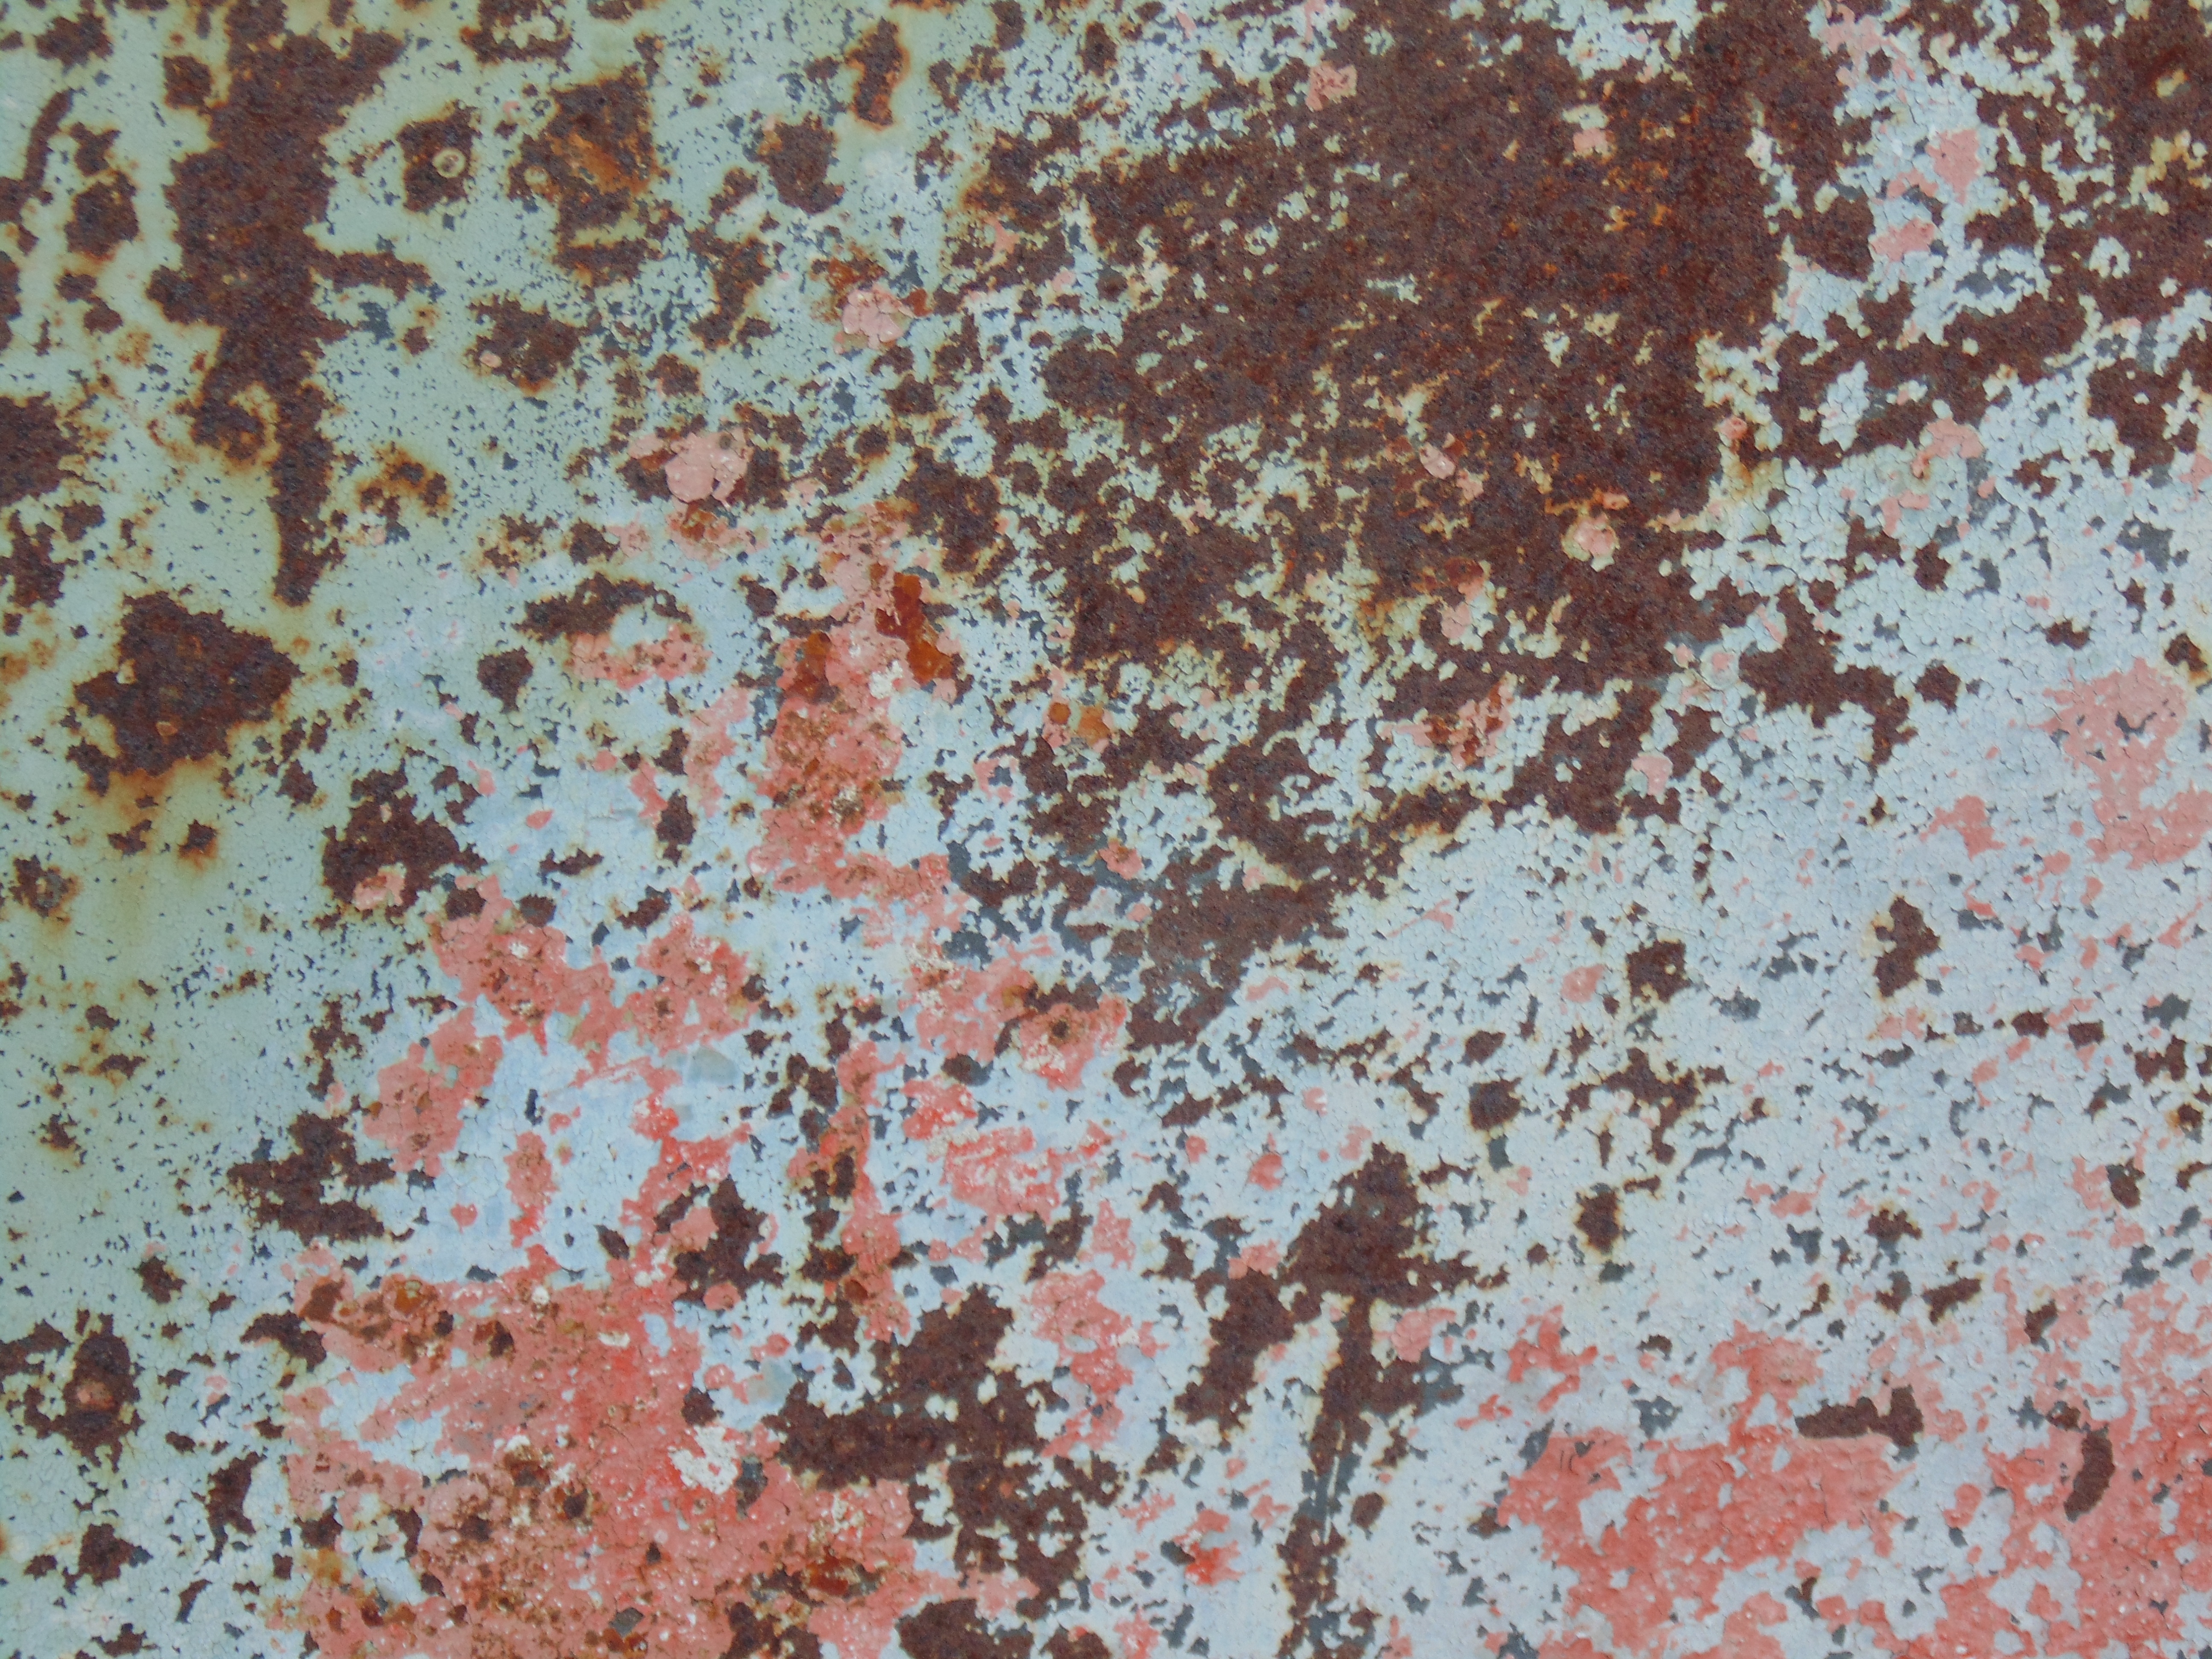
texture, floor, pattern, red, soil, tile, blue, material, rusty, granite, flooring